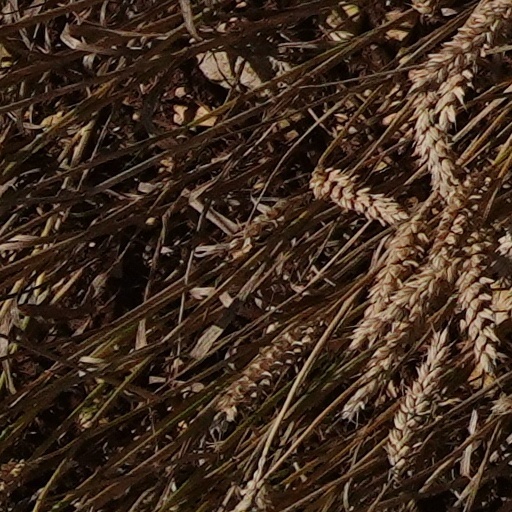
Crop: wheat